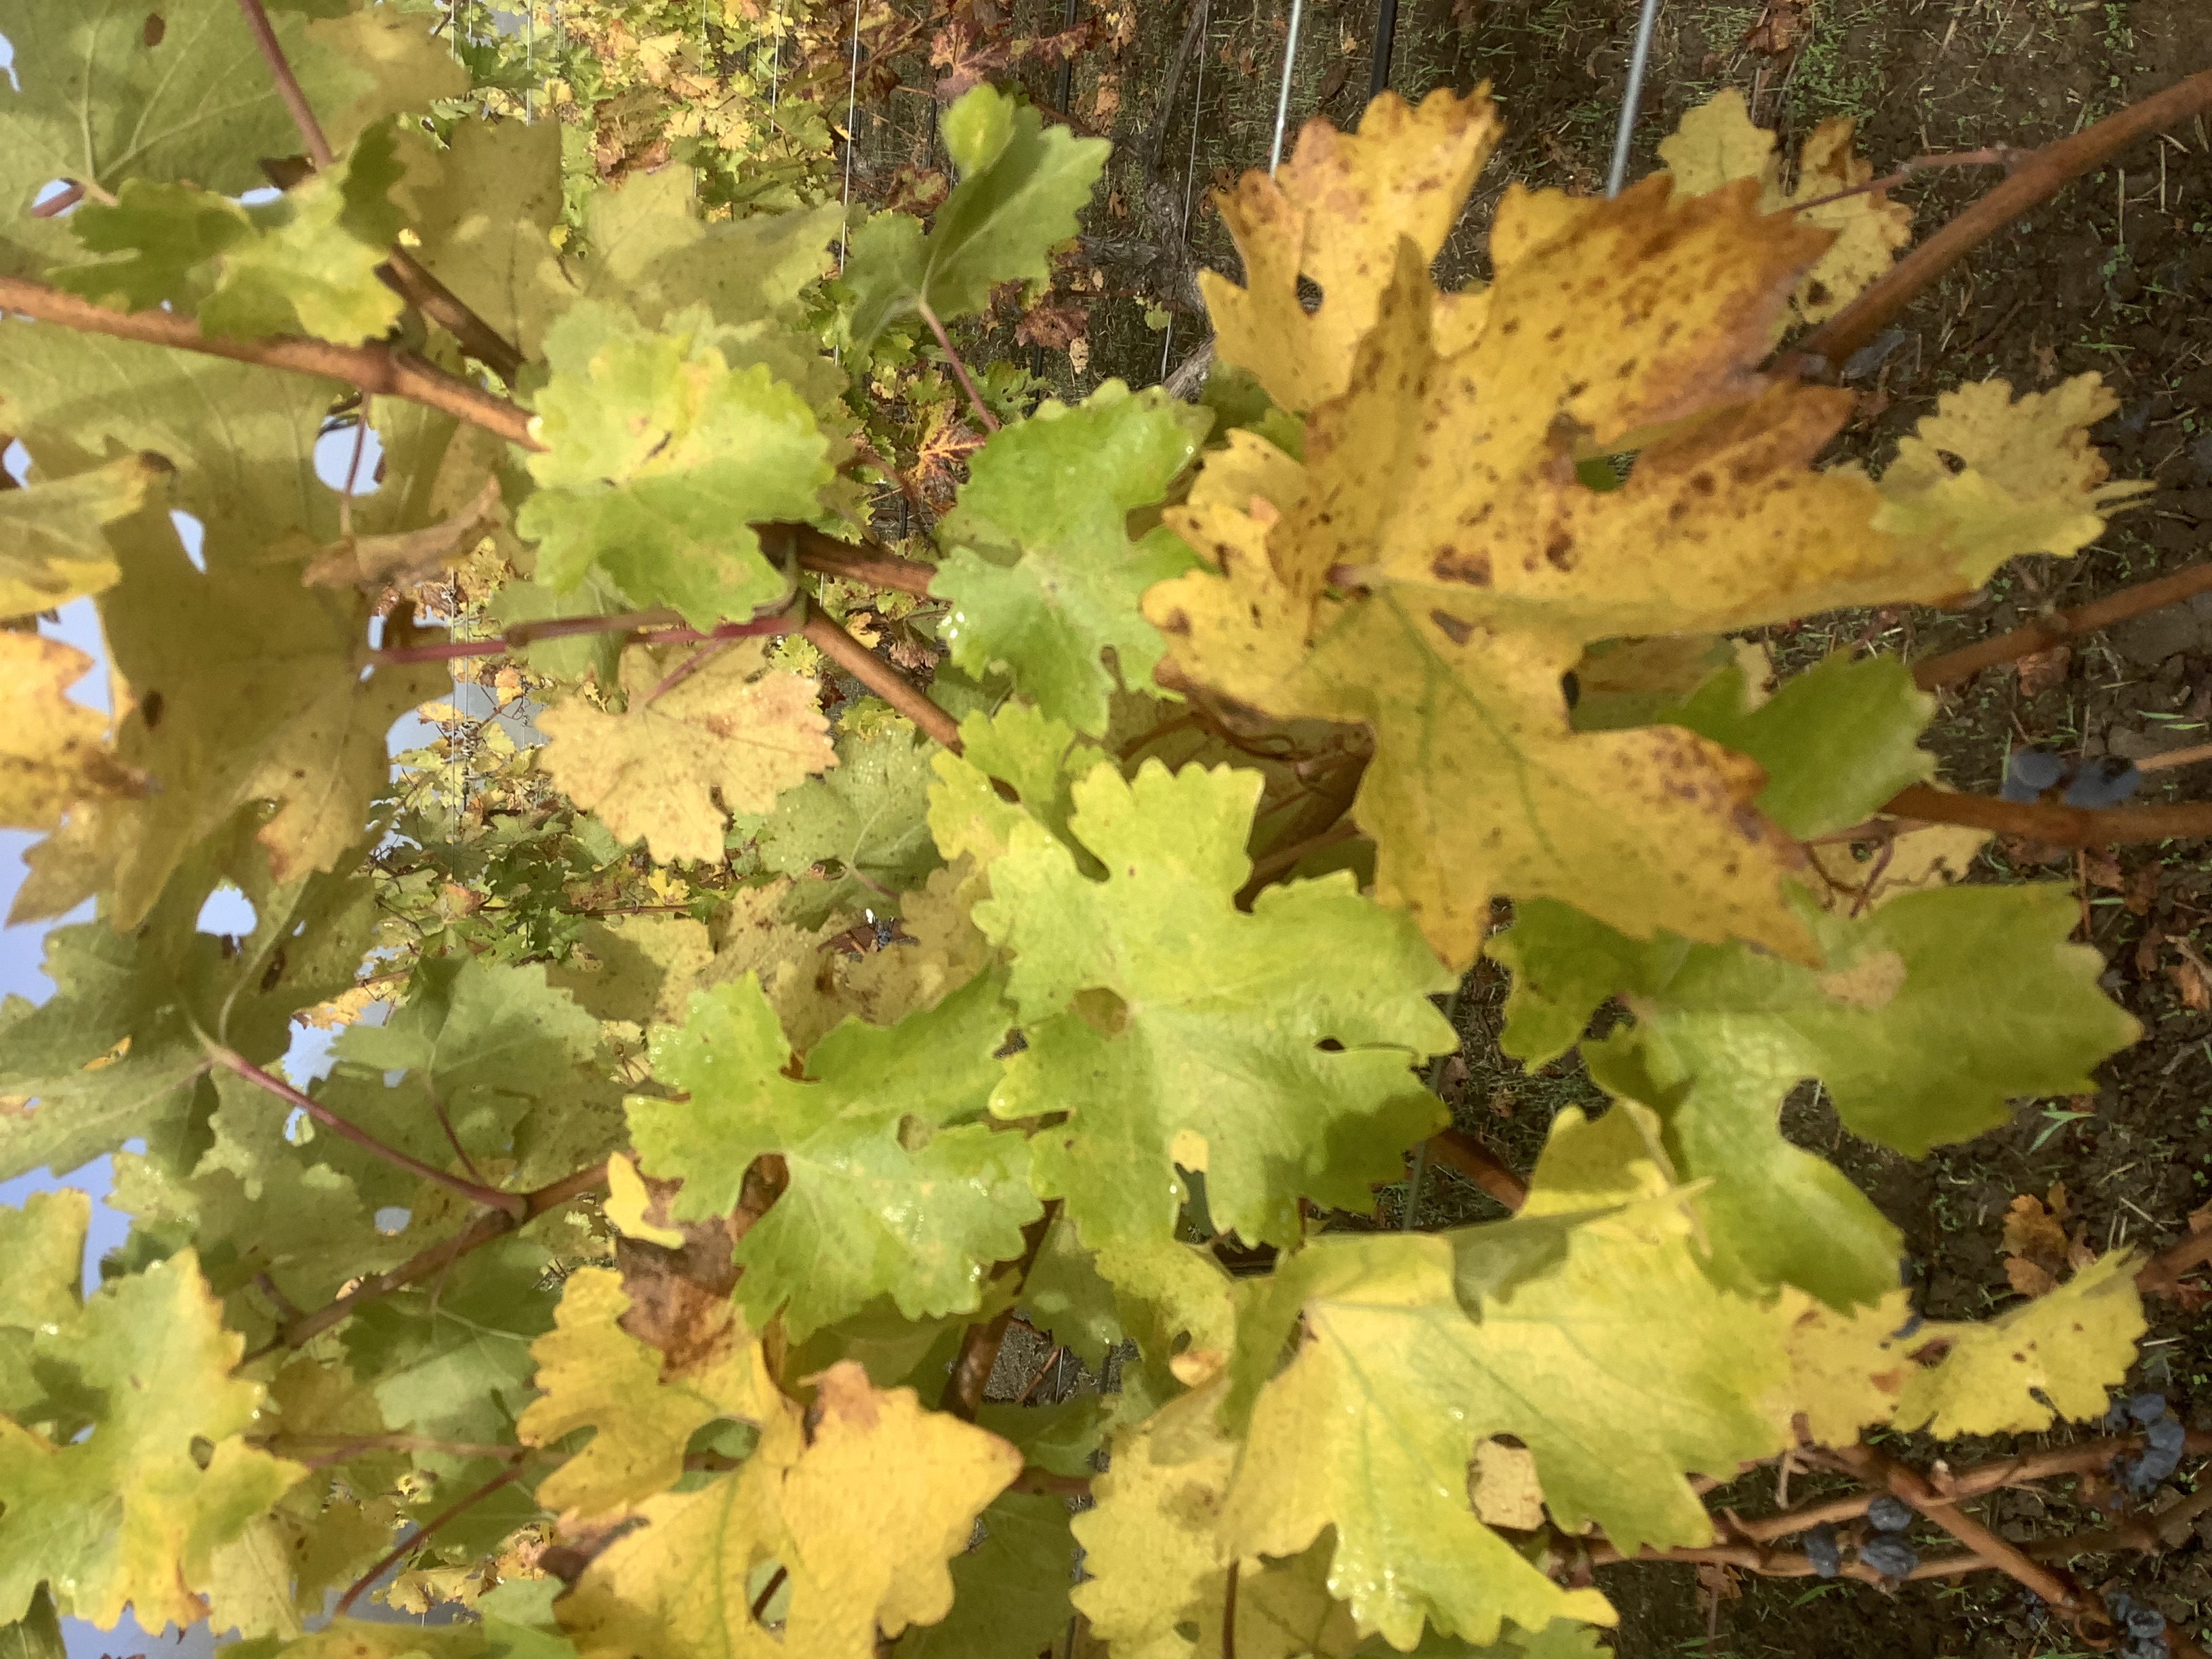
Label: No Virus